Sam L. Collins

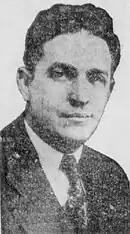

He was assistant district attorney of Orange County, California, 1926–1930 and district attorney 1930–1932.